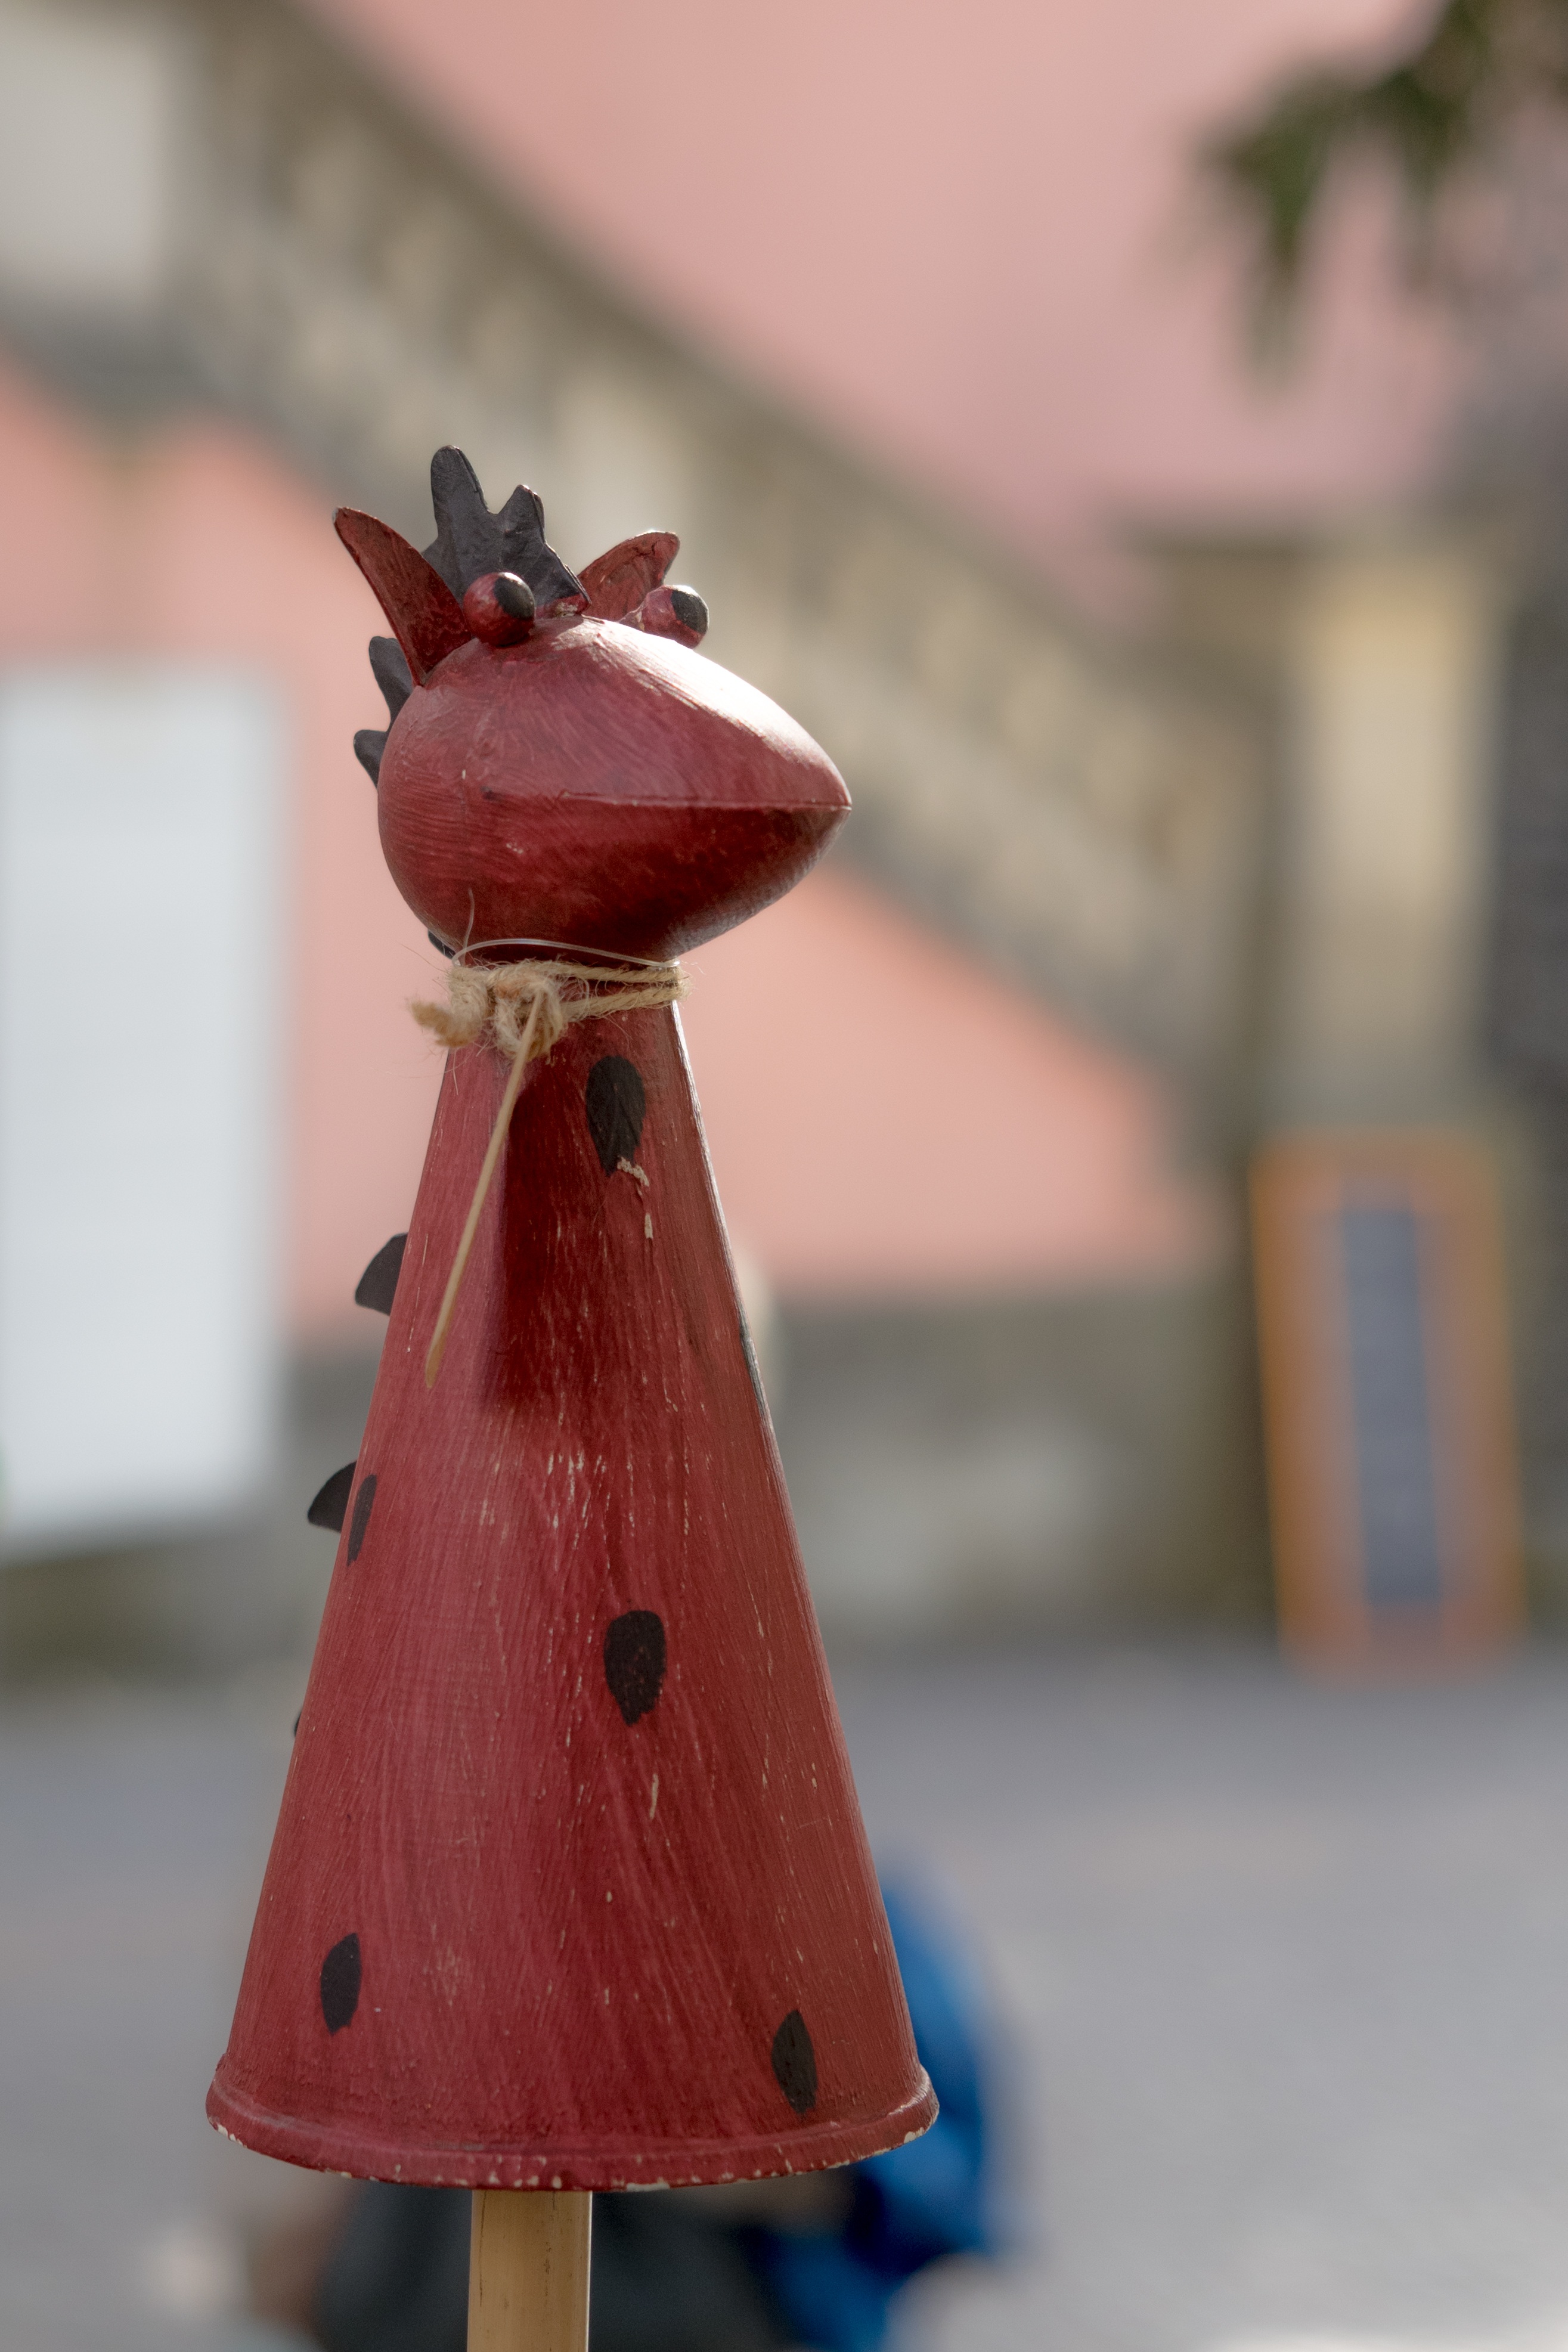
hand, flower, animal, statue, spring, red, color, insect, metal, craft, garden, pink, deco, close up, art, painted, iron, devil, macro photography, decorative items, arts crafts, hand painted